Discoveries of exoplanets

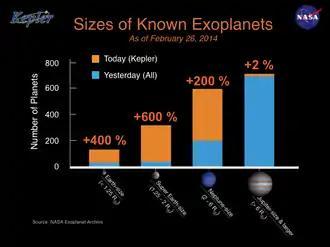
Histogram of Exoplanets by size – the gold bars represent Kepler's latest newly verified exoplanets (February 26, 2014).

An exoplanet (extrasolar planet) is a planet located outside the Solar System. The first evidence of an exoplanet was noted as early as 1917, but was not recognized as such until 2016; no planet discovery has yet come from that evidence. Despite numerous purported discoveries, some with confirmations, it's now believed that the first real detection of an exoplanet was published among a list of possible candidates in 1988, though not confirmed until 2002. The first confirmed detection came in 1992, with the discovery of terrestrial-mass planets orbiting the pulsar PSR B1257+12. The first confirmation of an exoplanet orbiting a main-sequence star was made in 1995, when a giant planet was found in a four-day orbit around the nearby star 51 Pegasi. Some exoplanets have been imaged directly by telescopes, but the vast majority have been detected through indirect methods, such as the transit method and the radial-velocity method. This is a list of the most notable discoveries.